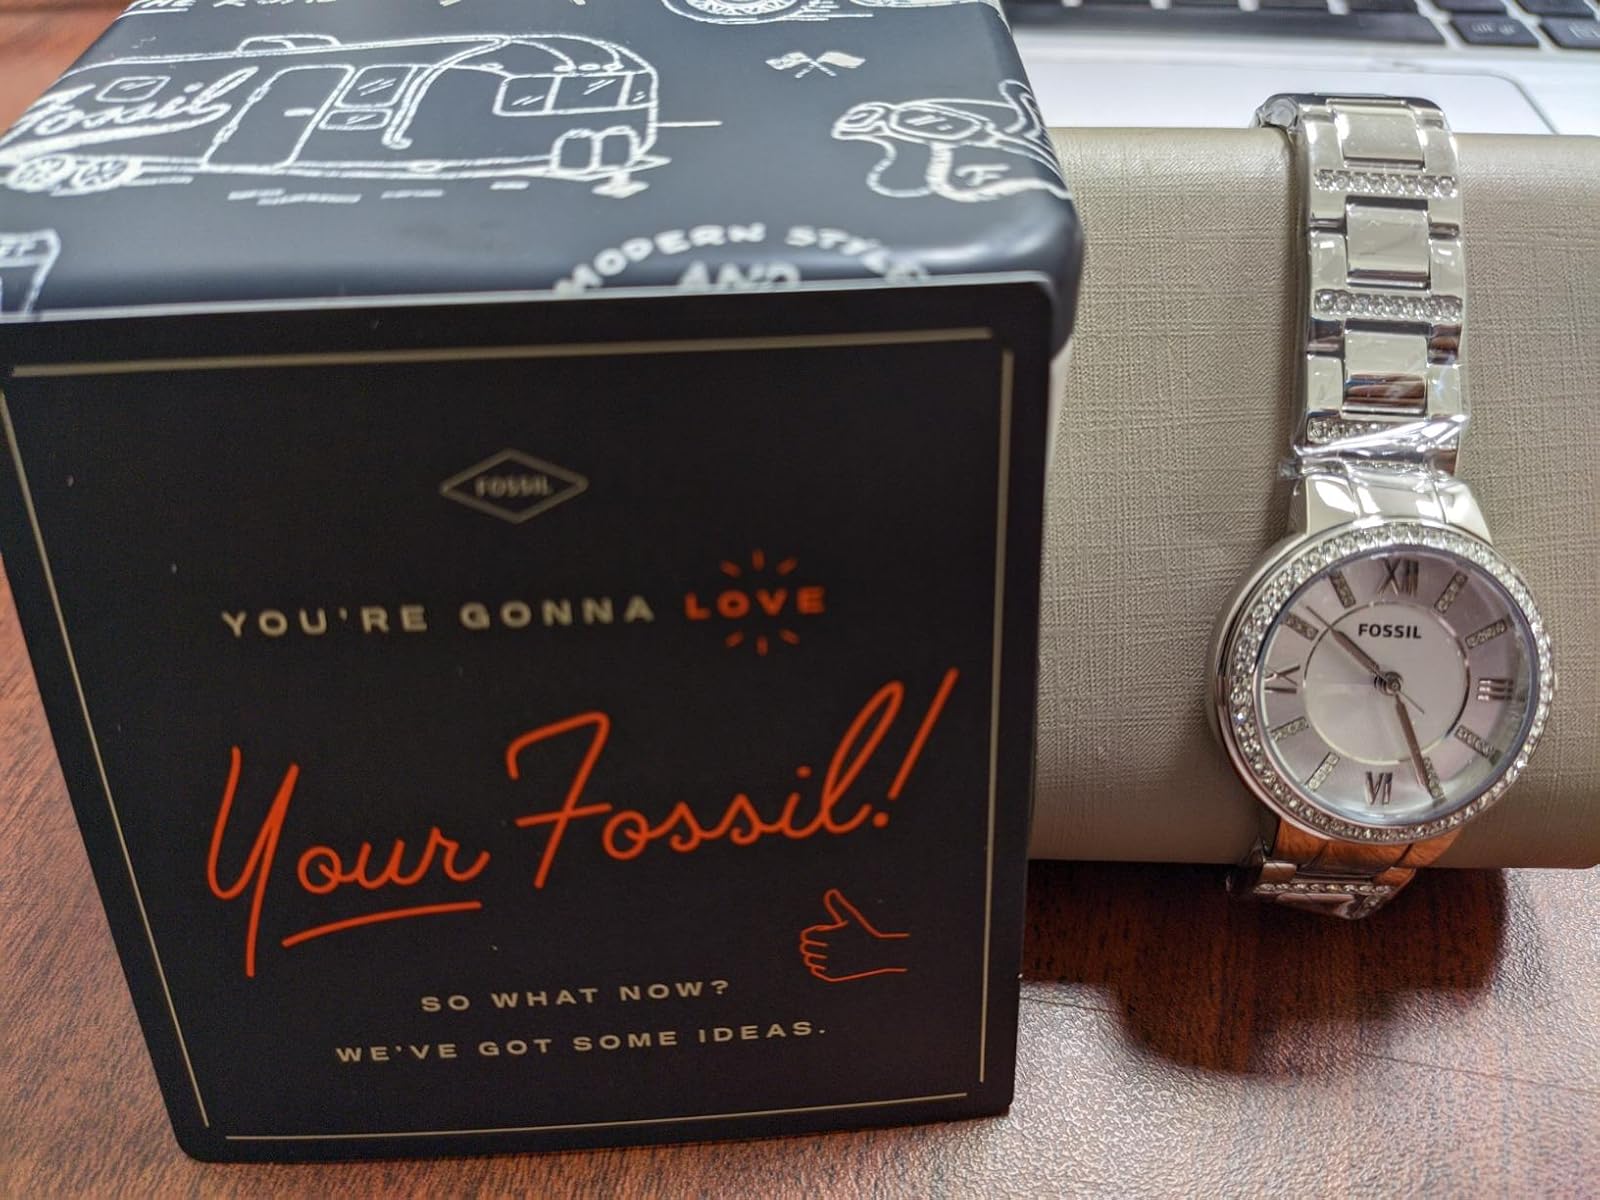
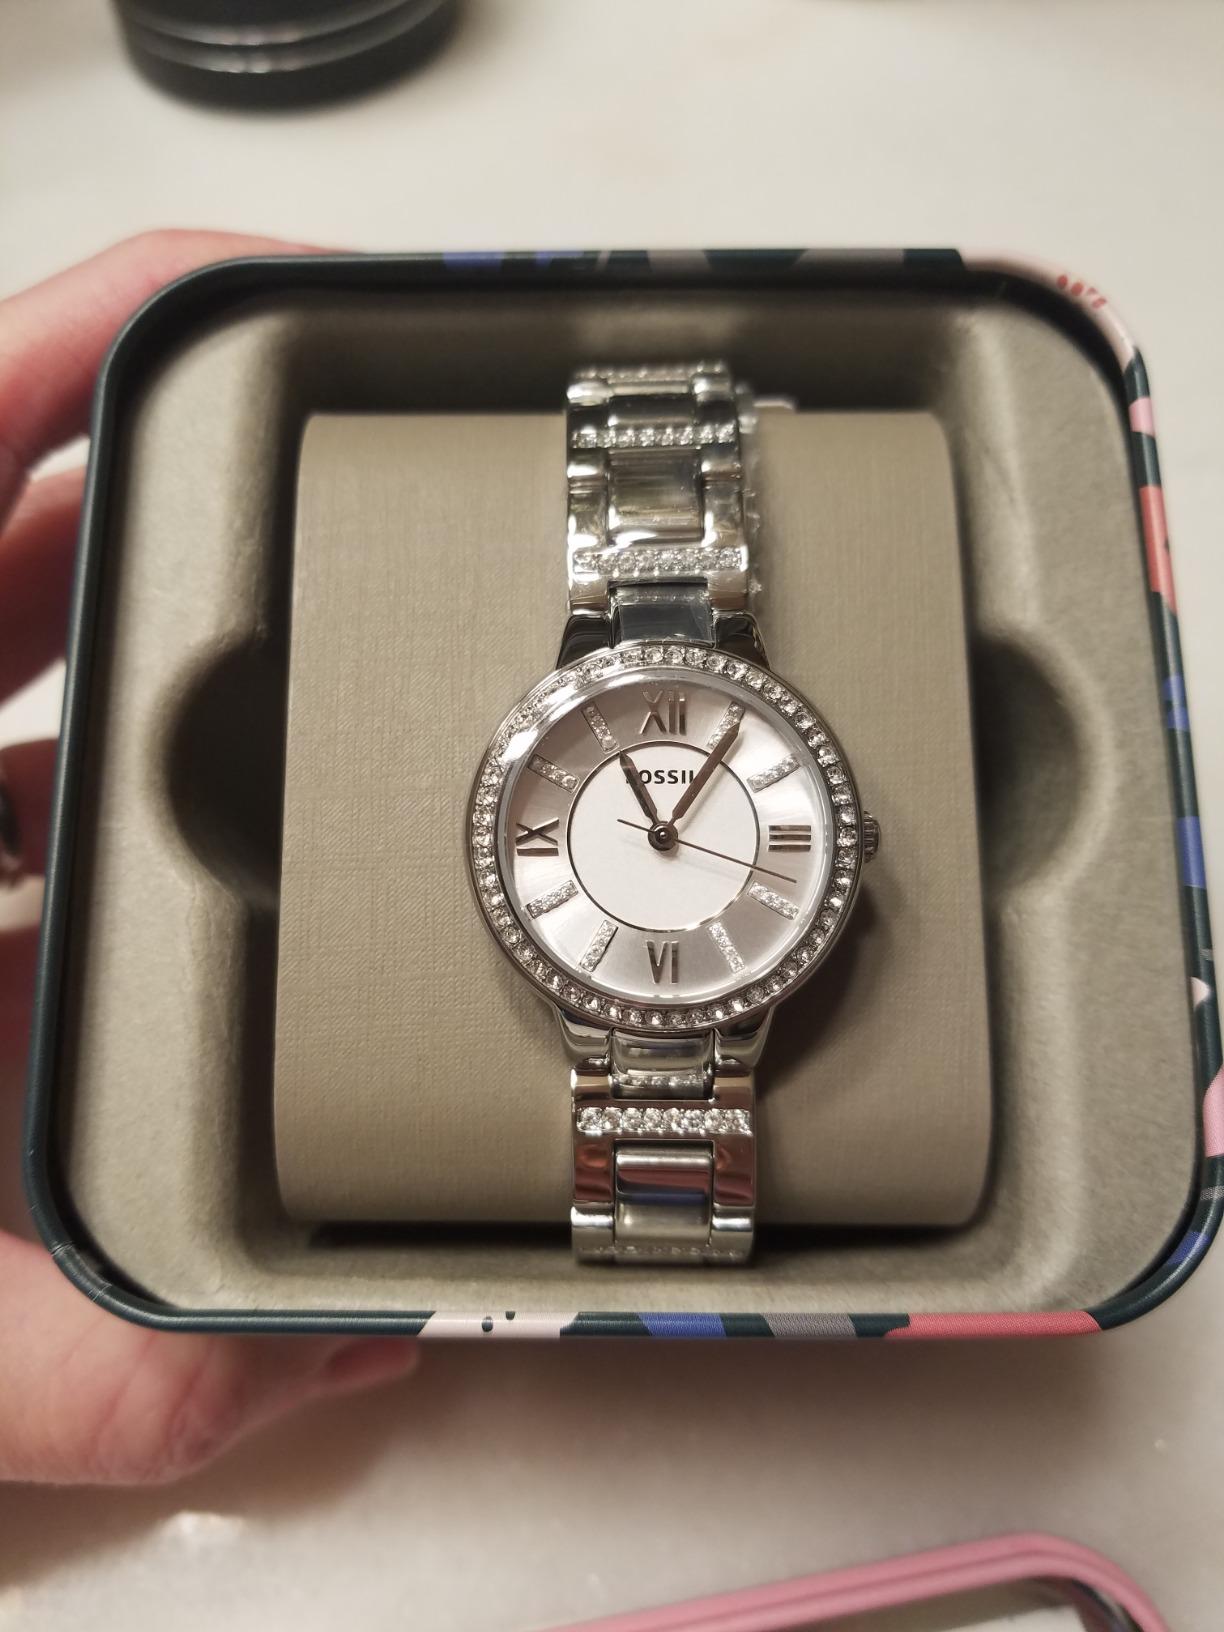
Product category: accessories_watch
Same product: yes